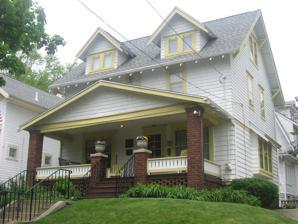
Building: Dr. Robert Smith House
Country: United States of America
Year built: 1914
Historic house in Ohio, United States United States historic place Dr. Robert Smith House U.S. National Register of Historic Places U.S. National Historic Landmark Show map of Ohio Show map of the United States Interactive map showing the location of Dr. Bob’s House Location 855 Ardmore Ave., Akron, Ohio Coordinates 41°5′45″N 81°32′56″W / 41.09583°N 81.54889°W / 41.09583; -81.54889 Area less than one acre Built 1914 ( 1914 ) NRHP reference No. 85003411 Significant dates Added to NRHP October 31, 1985 Designated NHL October 6, 2012 The Dr. Robert Smith House , also known as Dr. Bob's Home , is a historic house museum at 855 Ardmore Avenue in Akron, Ohio .  Built in 1914, it is significant as the home from 1915 to 1950 of Dr. Bob Smith ("Dr. Bob"), one of the cofounders of Alcoholics Anonymous (AA).  It was here that Smith and Bill W. began the meetings that became AA, through which Smith achieved sobriety.  The house was listed on the National Register of Historic Places in 1985, and was designated a National Historic Landmark in 2012. Description and history The Dr. Robert Smith House is located in a residential area northwest of downtown Akron, at the northwest corner of Ardmore and Everett Avenues. It is a 2 + 1 ⁄ 2 -story wood-frame structure, with Craftsman/Bungalow styling. It has a side gable roof with extended eaves showing exposed rafters, and its front face is pierced by a pair of gabled dormers. A single-story porch extends across the front, supported by brick piers and topped by a broad gabled roof. The interior has been restored to a 1930s–1940s appearance, retaining a number of features important in the history of Dr. Bob Smith's alcoholism and recovery, such as hiding places where he stashed liquor. One of the upstairs bedrooms is known as the "Surrender Room", and is where even today recovering alcoholics surrender themselves to a Higher Power according to AA's tenets. The house was built in 1914, and purchased in 1915 by Robert and Anna Smith. Smith was a medical doctor who struggled since his college days with alcoholism. In 1935, Bill W. spent several months living with the Smiths, and it was probably around the house's kitchen table that the principles underlying Alcoholics Anonymous were developed. The house was sold after Bob Smith died in 1950, and passed through several owners before its purchase in 1984 by the Founders Foundation, a nonprofit dedicated to preserving the AA history and legacy. Today, Dr. Bob’s Home (EIN: 34-1461210) is a 501(c)(3) nonprofit organization that “maintains this historic birthplace of AA and numerous 12-step programs, fostering an accepting atmosphere for alcoholics expressed in the greeting ‘WELCOME HOME,’ and educates the community about its role in AA’s formation.” See also List of National Historic Landmarks in Ohio National Register of Historic Places listings in Akron, Ohio Stepping Stones , Katonah, New York Bill Wilson House , East Dorset, Vermont References